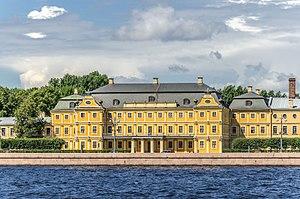
Palais Menshikov à Saint Petersburg, Russie Italiano: Palazzo Menshikov in San Pietroburgo, Russia Русский: Меншиковский дворец в Санкт-Петербурге
Le baroque pétrovien ou baroque pétrinien est un terme utilisé par les historiens d'art pour désigner, parmi les différents baroques russes, le style artistique et architectural adopté par Pierre Ier le Grand et largement utilisé pour l'édification de la nouvelle capitale de la Russie : Saint-Pétersbourg.